Bimaran casket

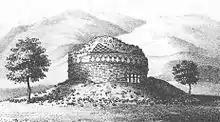
The Stupa Nb.2 at Bimaran, where the reliquary was excavated. Drawing by Charles Masson.

When it was found by the archaeologist Charles Masson during his work in Afghanistan between 1833 and 1838, the casket contained coins of the Indo-Scythian king Azes II, though recent research by Robert Senior indicates Azes II never existed and finds attributed to his reign probably should be reassigned to Azes I. The most recent research however (2015) attributes the coins to Indo-Scythian king Kharahostes or his son Mujatria, who minted posthumous issues in the name of Azes.